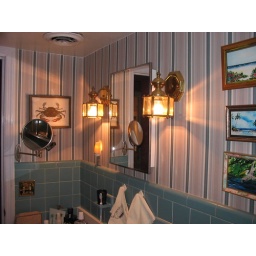
bathroom above sink